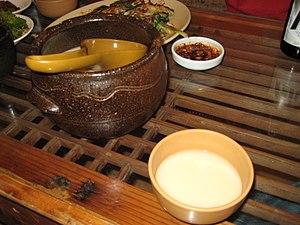
Le dongdongju est un alcool traditionnel coréen, le plus célèbre des makgeolli. Il est originaire de la province de Gyeonggi.
Il n'existe pas d'appellation officielle pour désigner la bière traditionnelle, brassée depuis des temps lointains par nombre de populations autochtones réparties sur tous les continents ; ainsi les anciens Égyptiens disposaient déjà de maisons de bière.